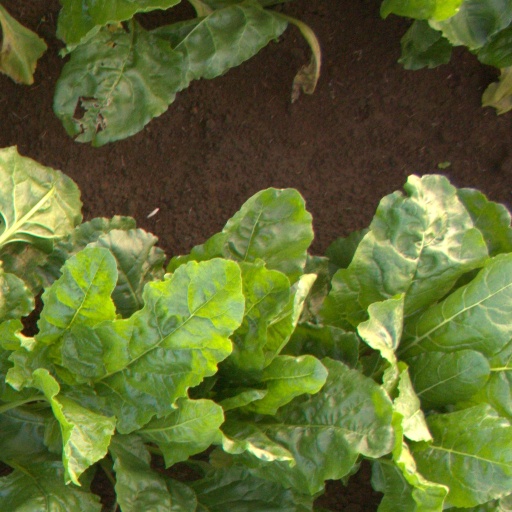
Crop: sugar beet